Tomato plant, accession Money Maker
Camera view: vertical (180 deg); turntable rotation: 0 degrees
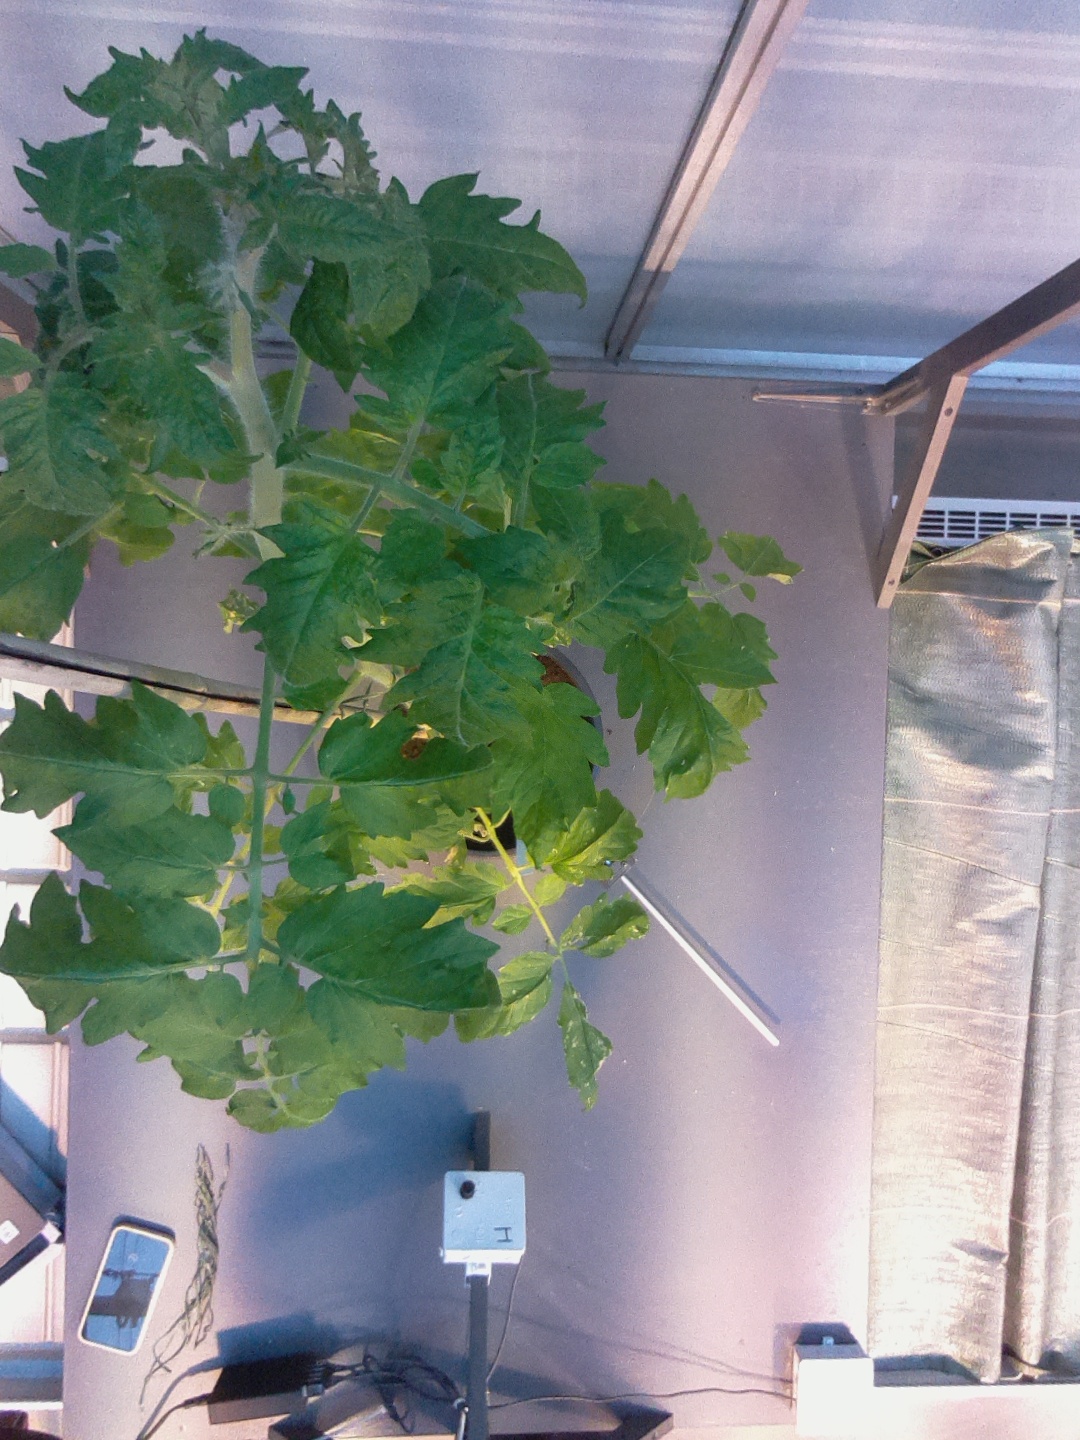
BBCH growth stage 17: 14 of true leaves visible